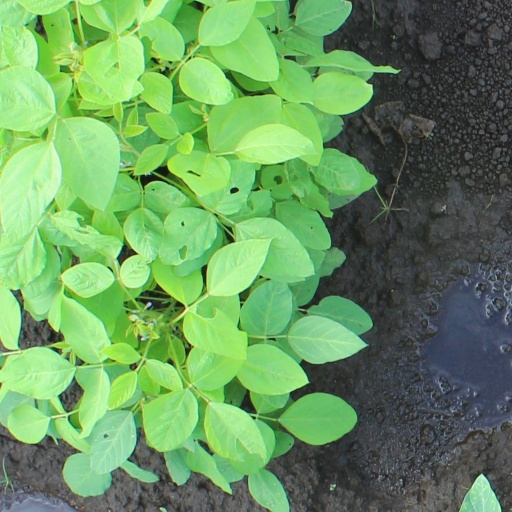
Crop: soybean